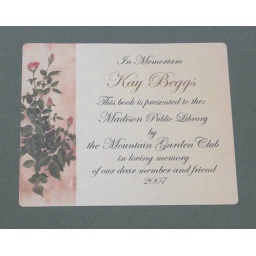
This lovely bookplate is in the book given to the library in memory of Kay Beggs.